Benjamin Morrell

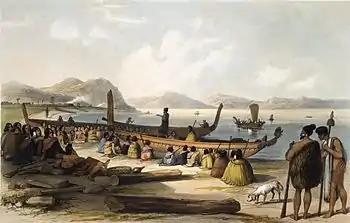
A Pacific war canoe, with warriors. Morrell's party encountered similar armed vessels during its skirmishes in the Pacific isles.

In 1828, Morrell was engaged by Messrs. Christian Bergh & Co. to take command of the schooner "Antarctic" (named, he claims, in honour of his earlier Antarctic achievements). "Antarctic" left New York on June 25, 1828, bound for Western Africa. During the following months Morrell carried out an extensive survey of the African coast between the Cape of Good Hope and Benguela, and led several short excursions inland. He was impressed by the commercial potential of this coast, recording that "many kinds of skins may be procured about here, including those of the leopard, fox, bullock, together with ostrich feathers and valuable minerals". At Ichaboe Island he discovered huge deposits of guano, 25 feet thick. In the face of such opportunity he records his belief that a $30,000 investment would produce in two years a profit "from ten to fifteen hundred per cent."